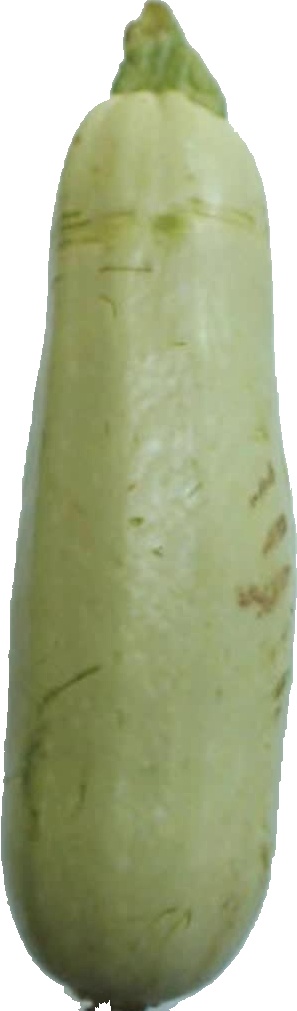
Label: zucchini_1